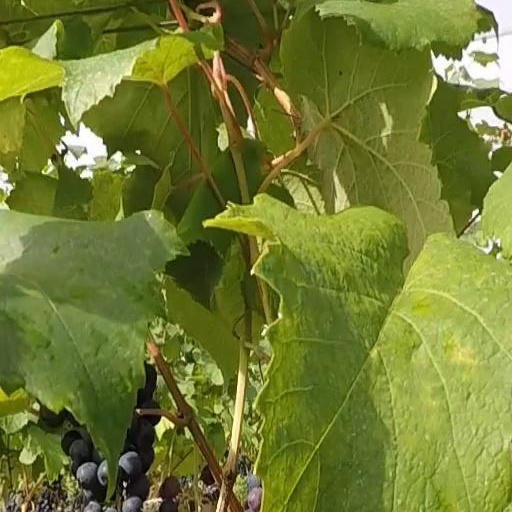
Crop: grape